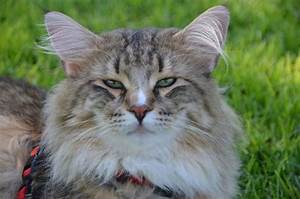
Label: cat